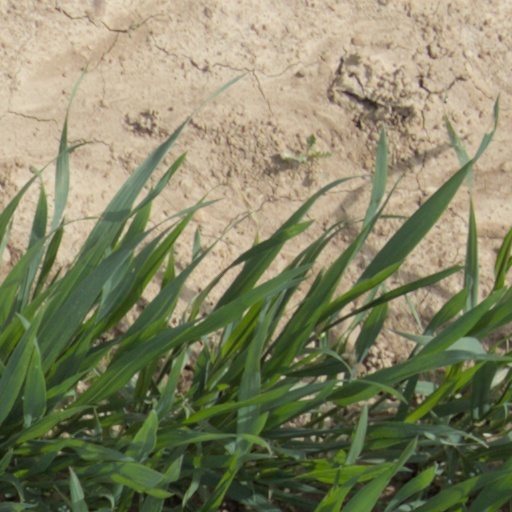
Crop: wheat